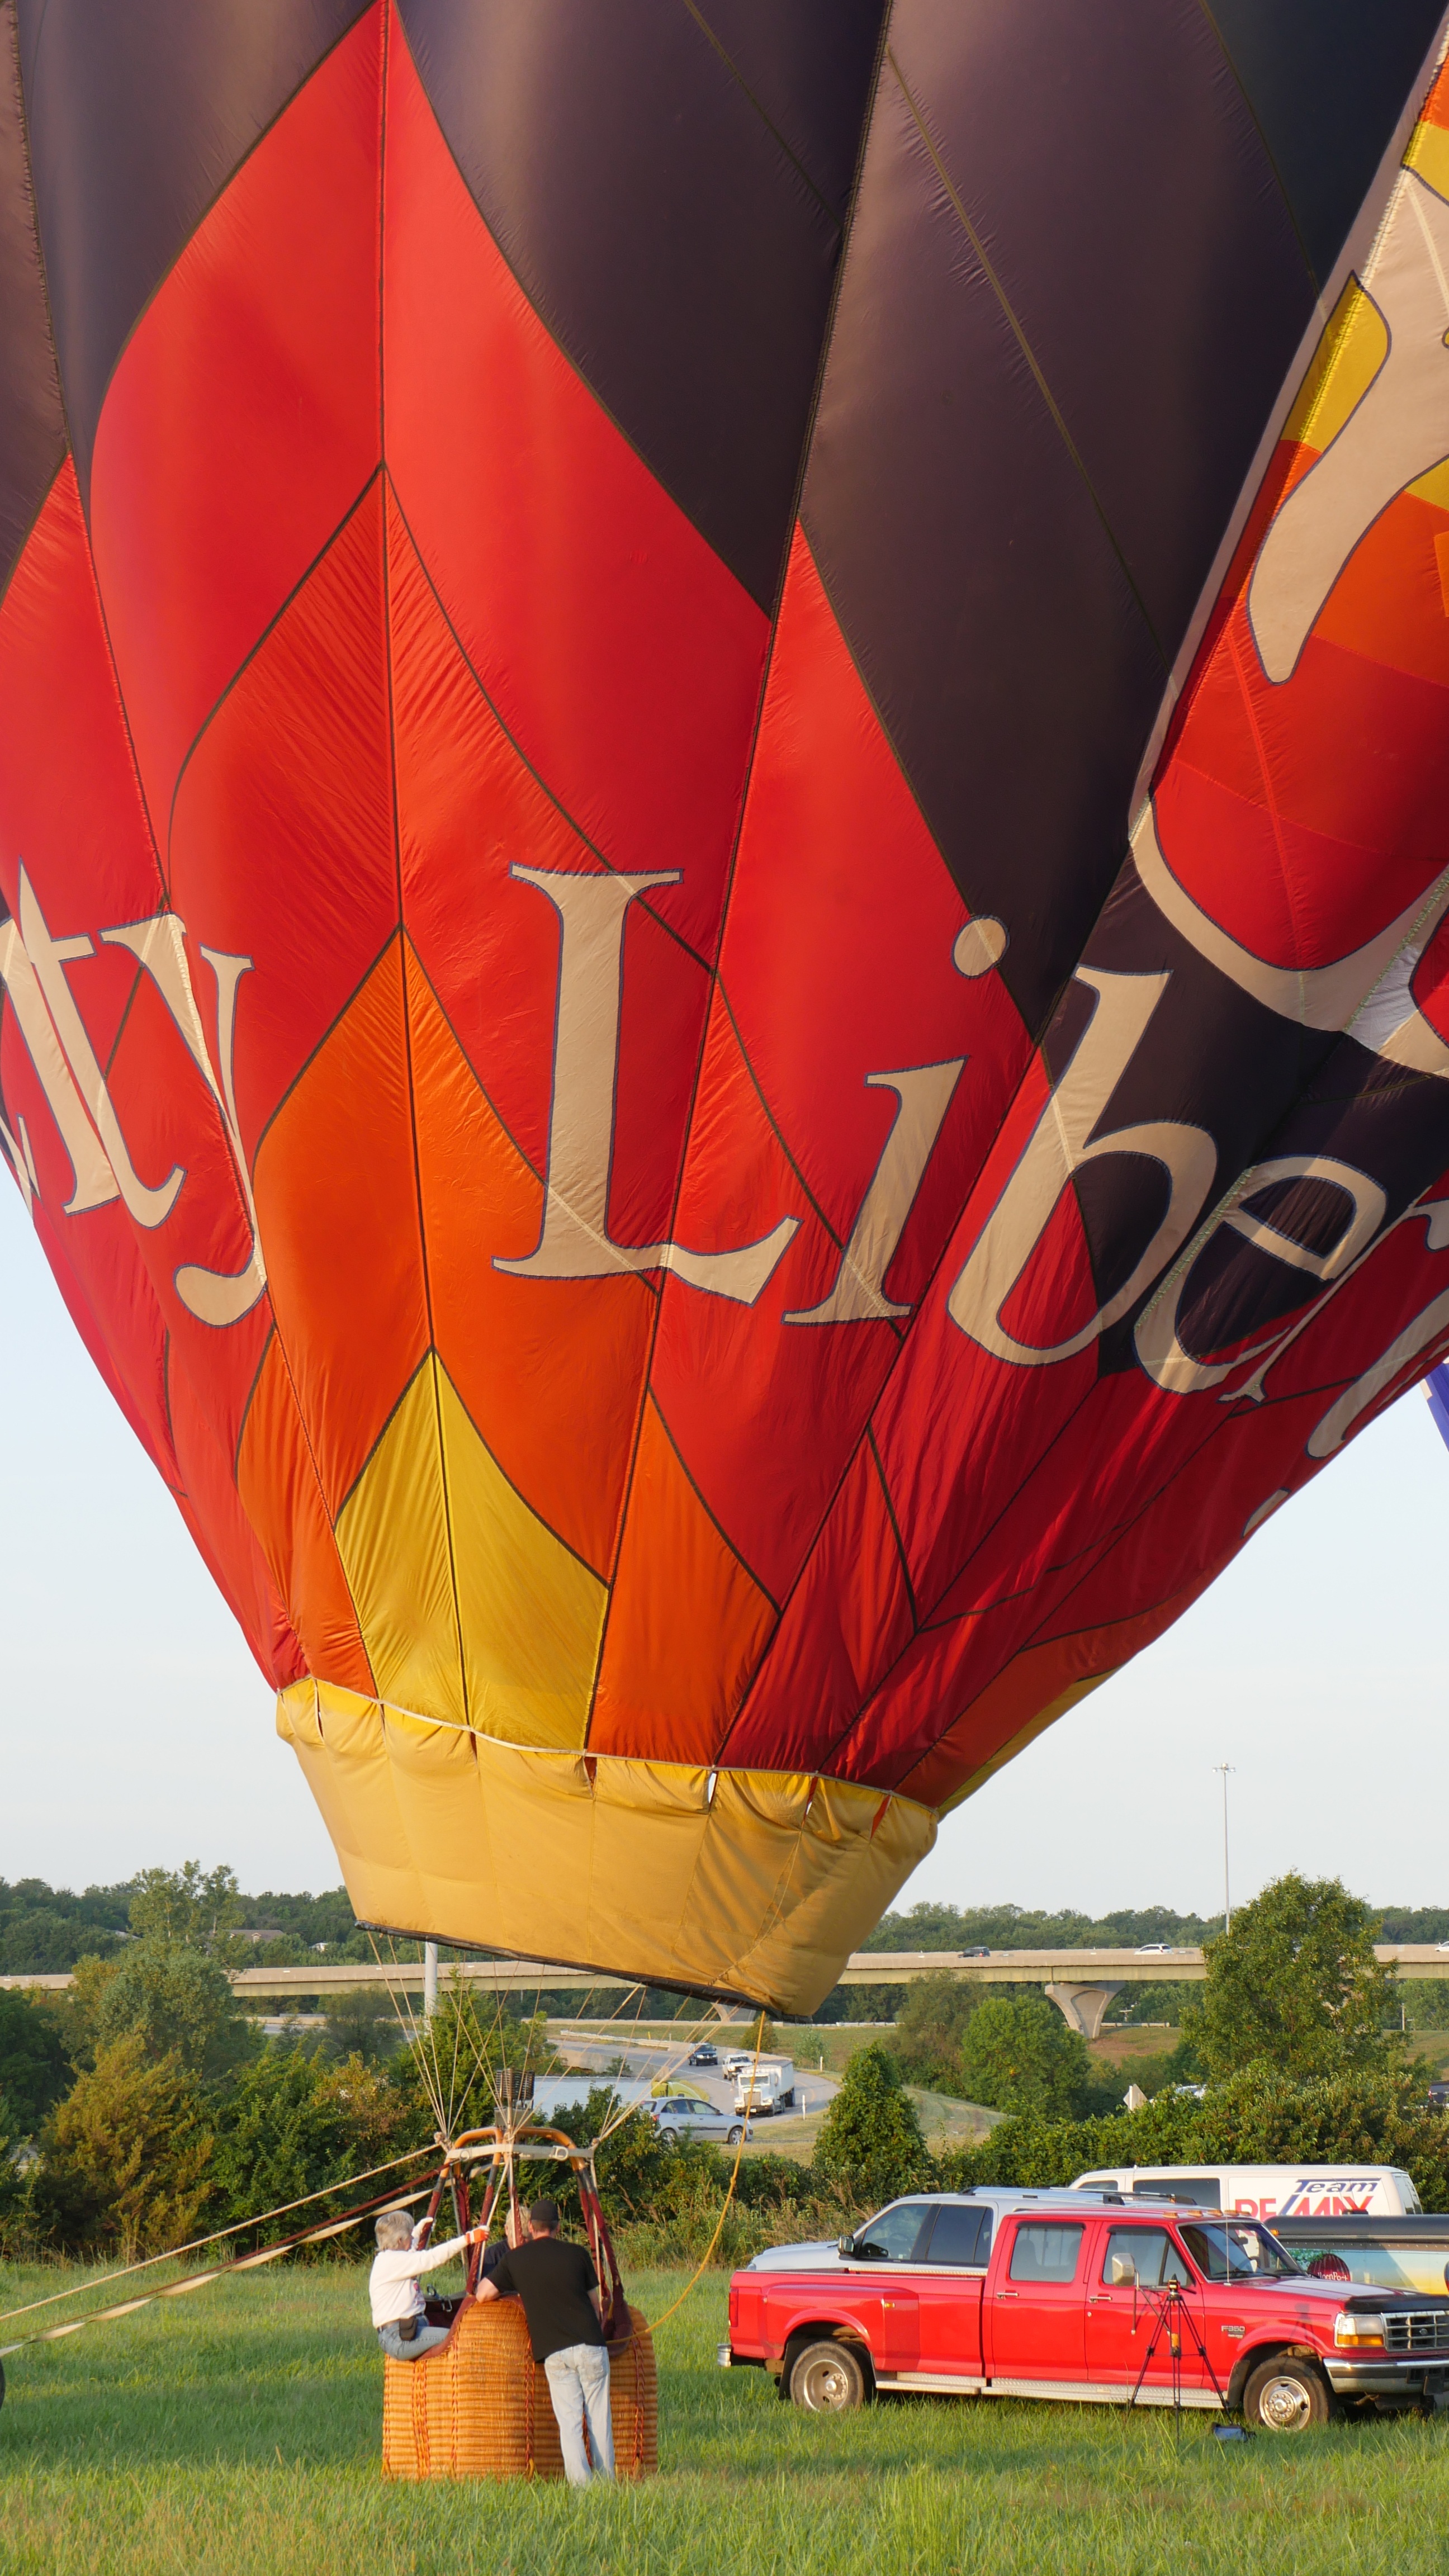
sky, air, balloon, hot air balloon, aircraft, vehicle, aviation, basket, toy, launch, festival, hot, event, kansas, hot air ballooning, topeka, atmosphere of earth